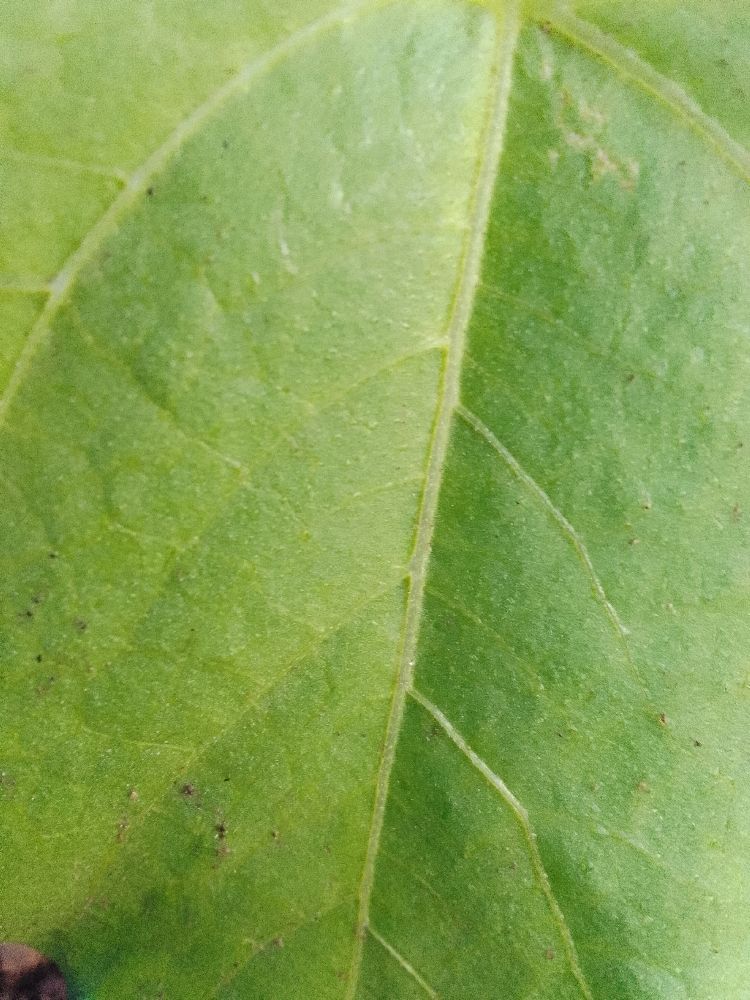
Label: healthy